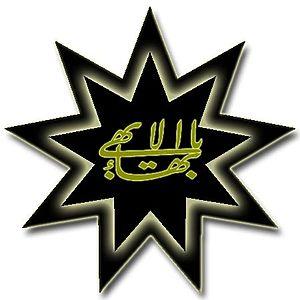
Le bahaïsme, ou baha’isme, aussi connu sous le nom de foi bahá’íe ou béhaïsme, est une religion abrahamique et monothéiste, proclamant l’unité spirituelle de l’humanité. Les membres de cette communauté religieuse internationale se décrivent comme les adhérents d’une « religion mondiale indépendante ».
Le 12 novembre est le 316ᵉ jour de l'année du calendrier grégorien, le 317ᵉ en cas d'année bissextile. Il reste 49 jours avant la fin de l'année.